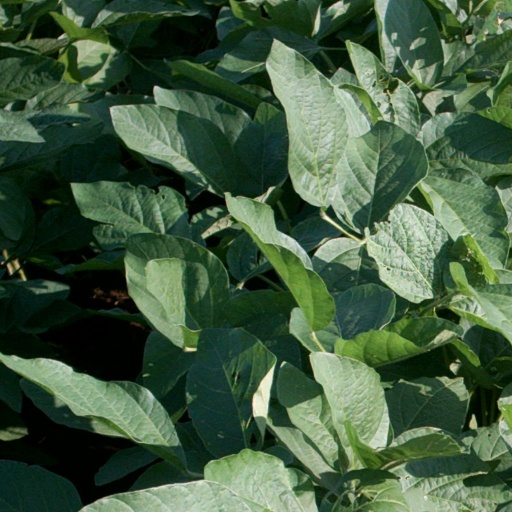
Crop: soybean